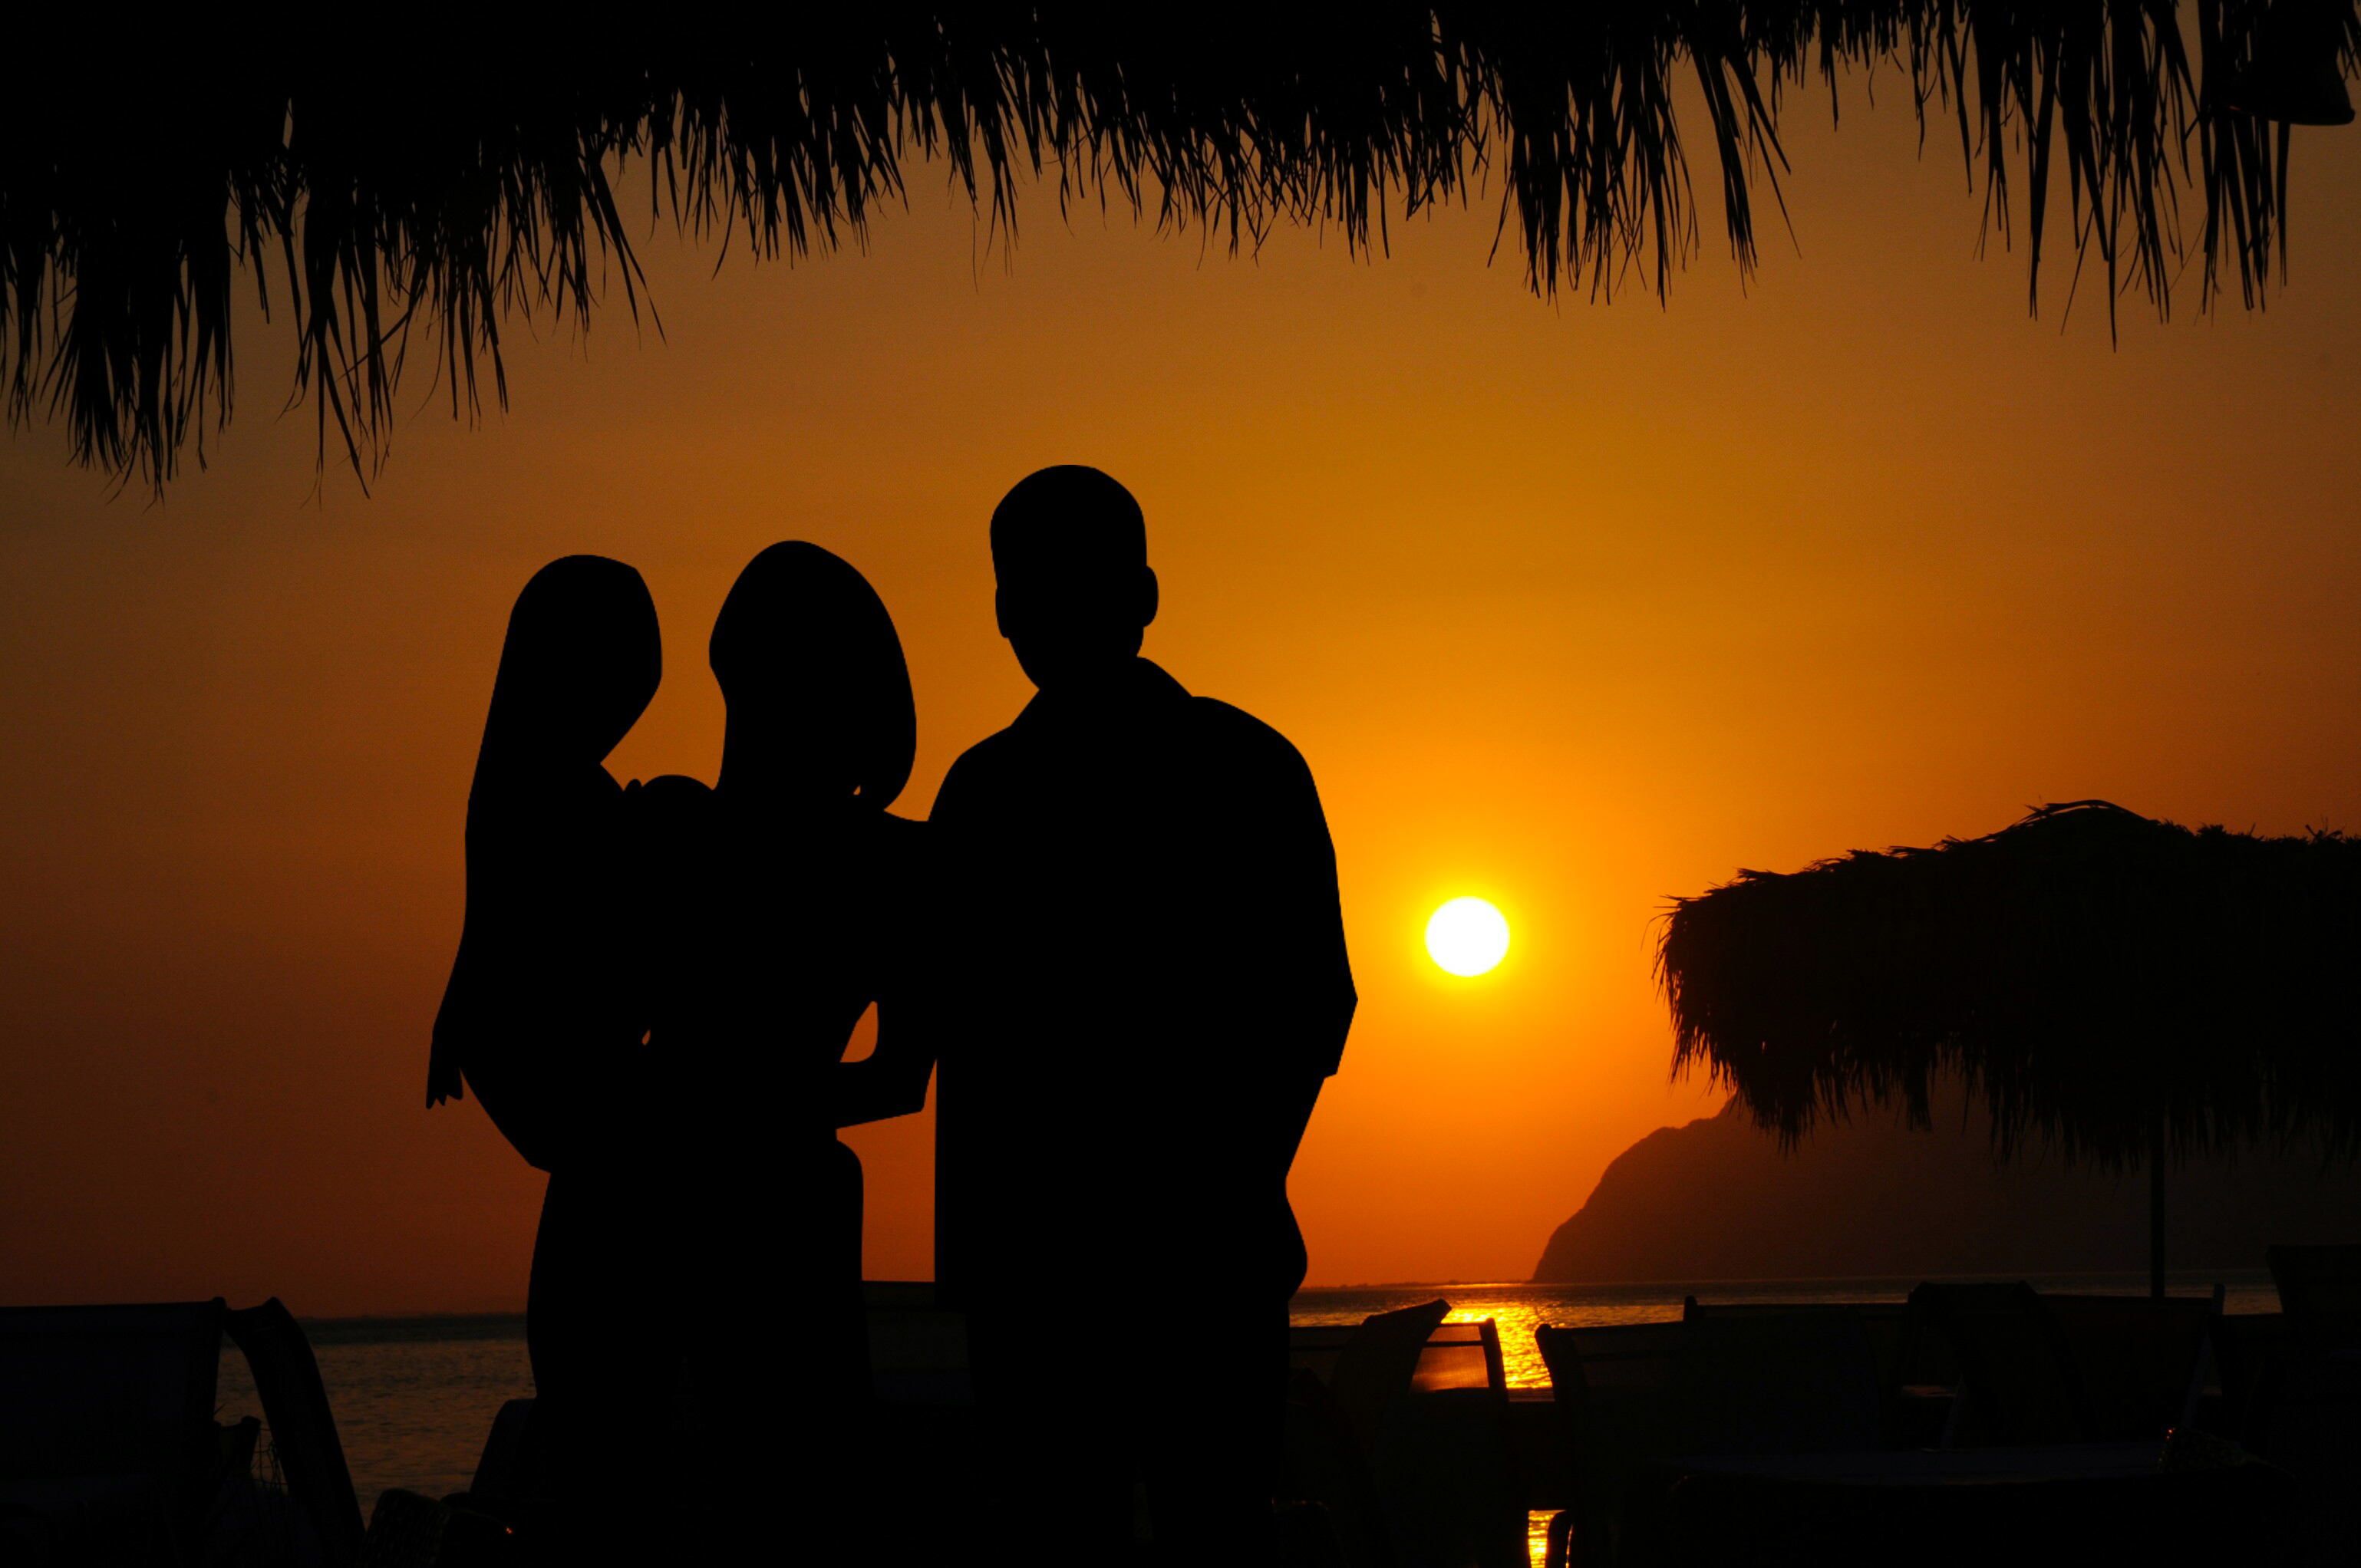
beach, families, children, human, holiday, holidays, sea, walk on the beach, sunset, holiday mood, play, abendstimmung, evening sky, clouds, sun, romance, romantic, sky, setting sun, afterglow, nature, twilight, mood, mirroring, composing, silhouette, back light, atmosphere, dusk, horizon, sunlight, sunbeam, water, reflection, sunrise, evening, night, morning, darkness, fun, tree, love, shadow, backlighting, scene